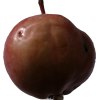
Label: Apple 18